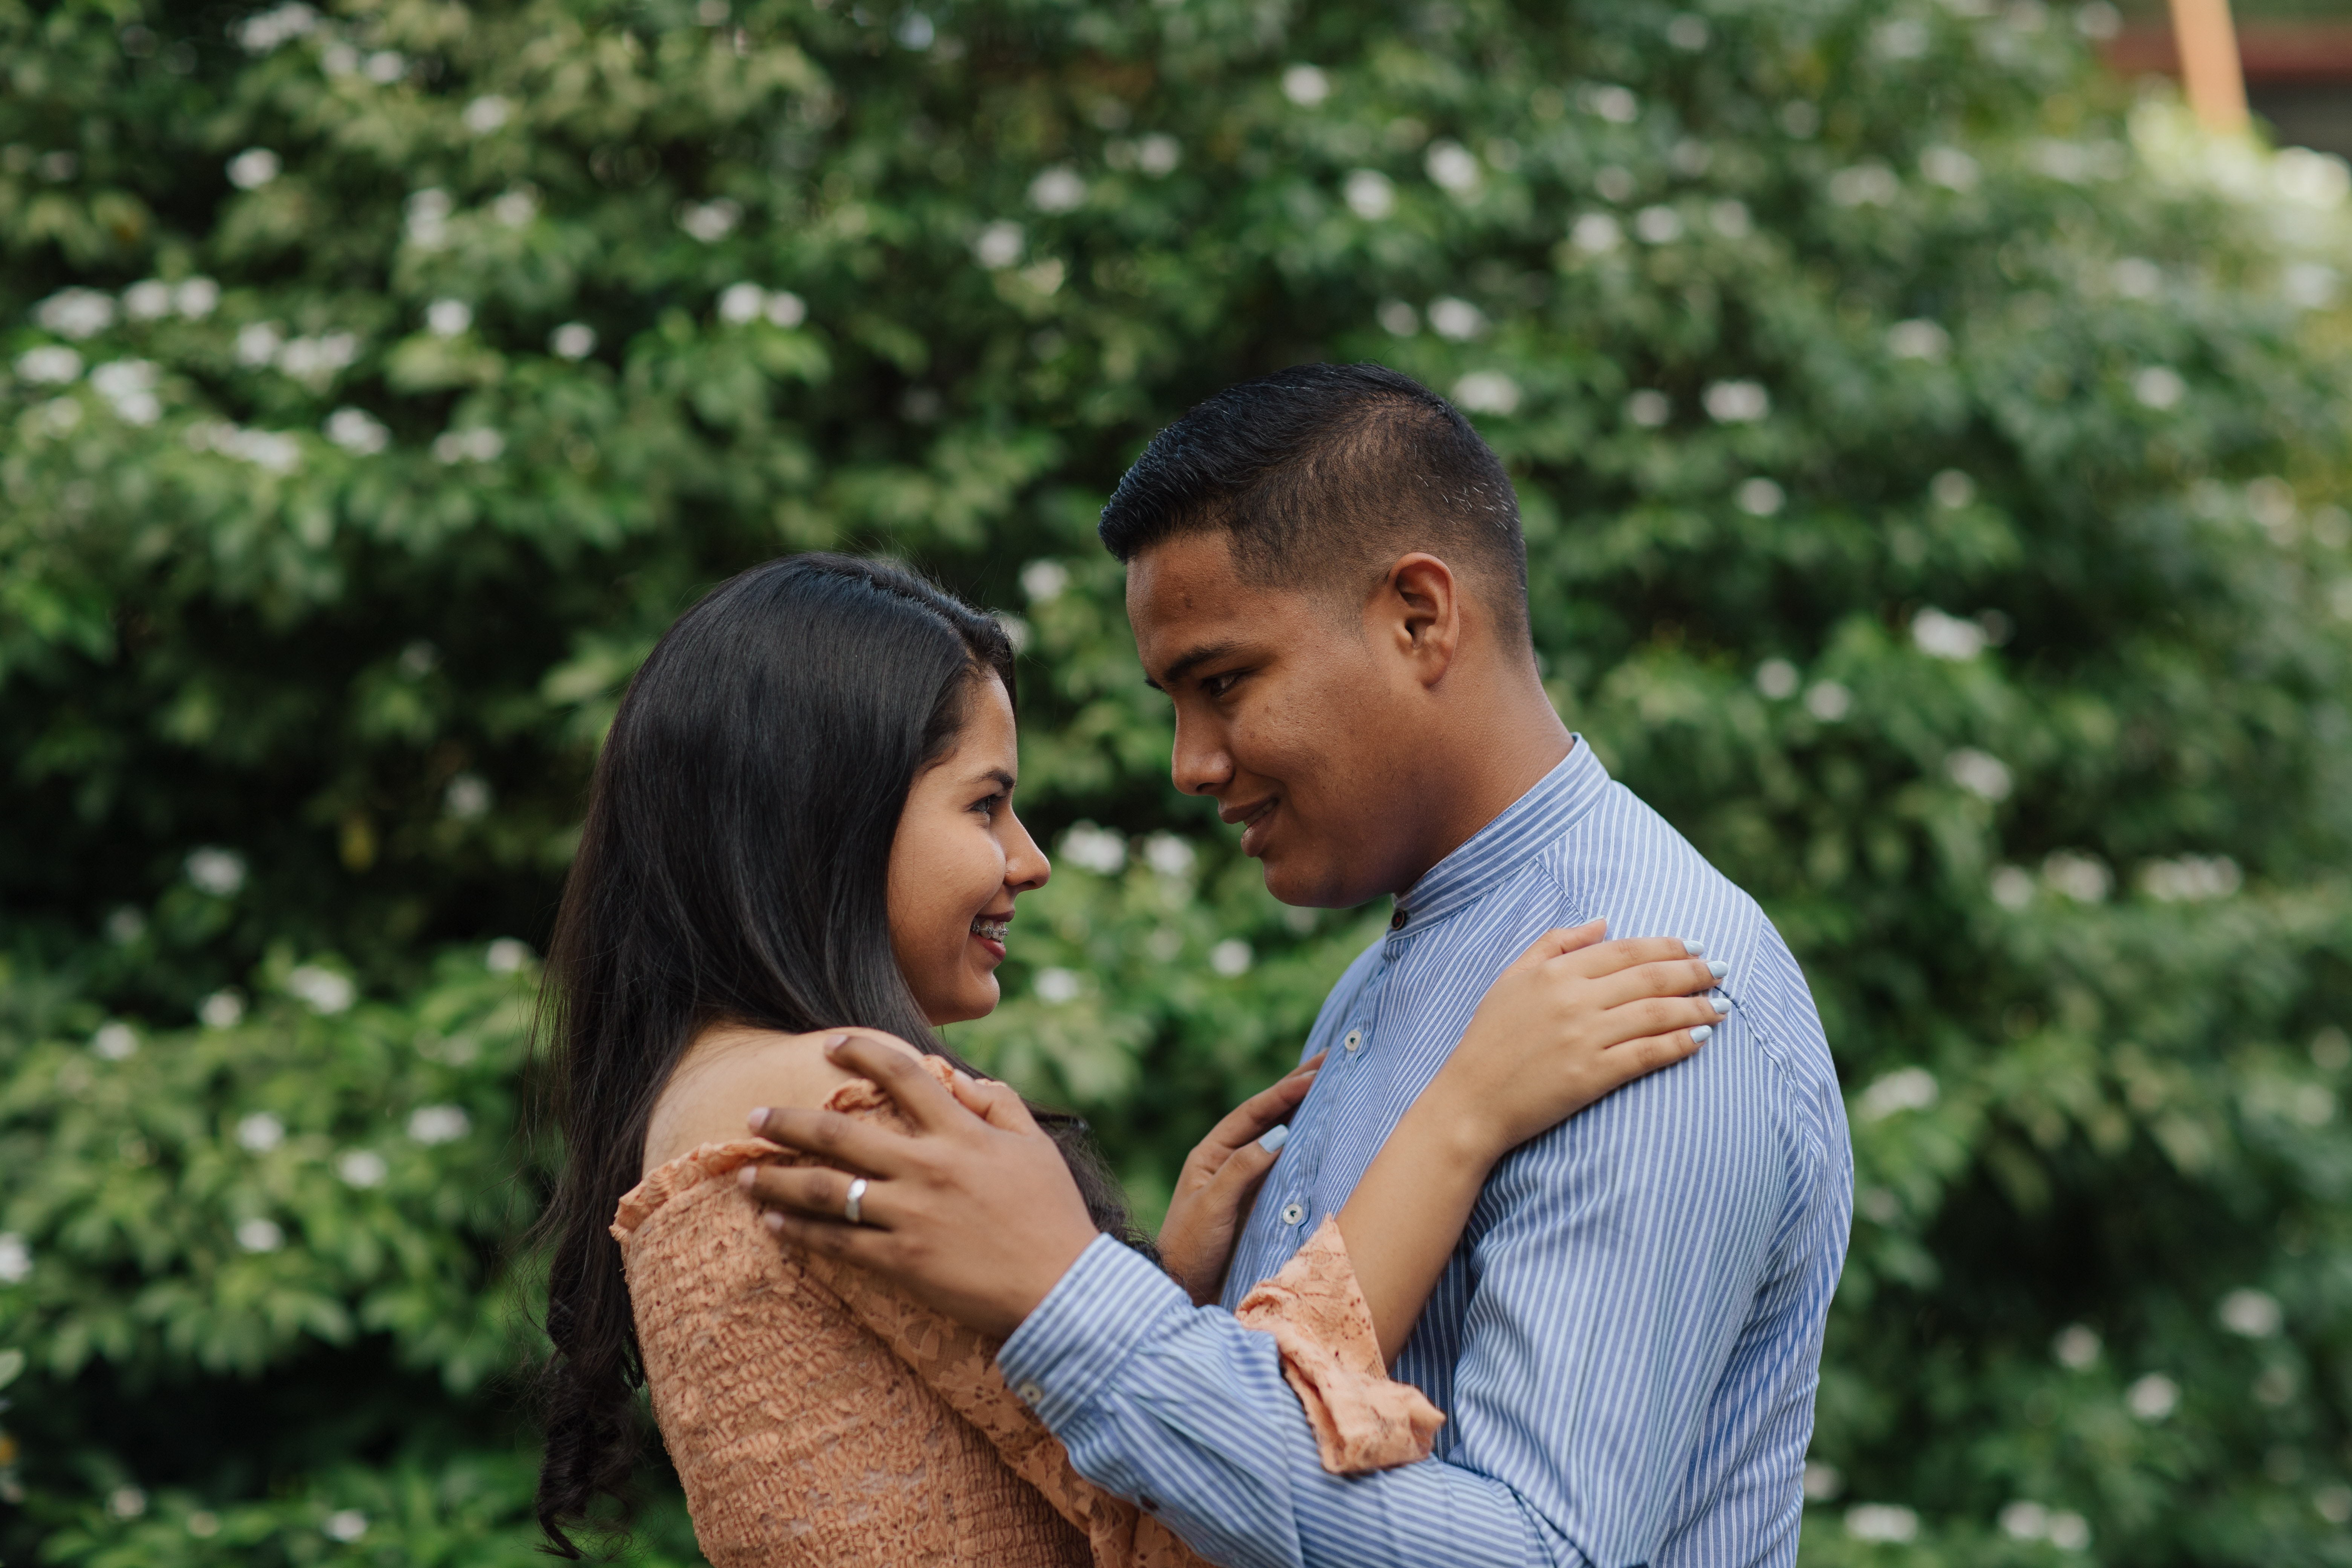
photograph, people, love, romance, yellow, forehead, interaction, botany, photography, grass, event, happy, ceremony, adaptation, sitting, smile, garden, plant, gesture, family, wedding, leisure, engagement, honeymoon, kiss, lawn